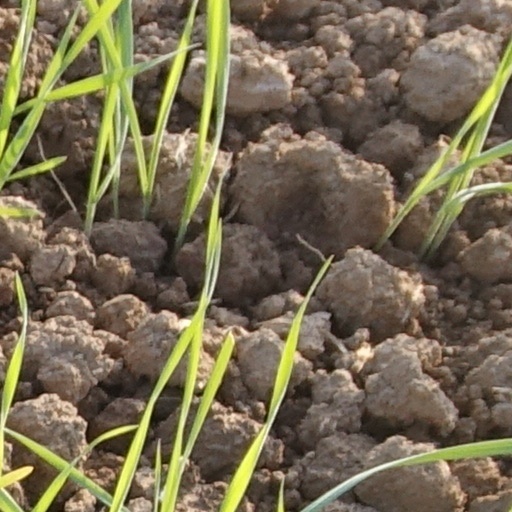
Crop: wheat